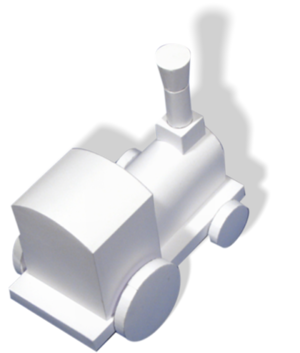
Maquette de locomotive à vapeur en papier
La maquette en carton utilise le papier et le carton, matériaux faciles à mettre en œuvre, pour réaliser des objets divers comme les maquettes.